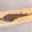
Label: ray